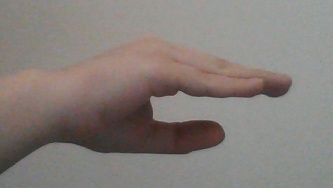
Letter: jeem